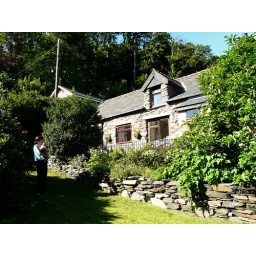
kirsty and maya take in our home for the week - the tardis-like cottage hen bobty in fairbourne